National Music Museum

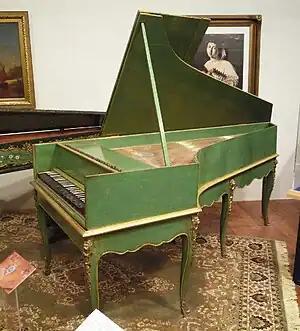
Grand piano by Louis Bas of Villeneuve-lès-Avignon, France, 1781. Earliest French grand piano known to survive; includes an inverted wrestplank and action derived from the work of Bartolomeo Cristofori (ca. 1700) with ornately decorated soundboard.

The NMM was founded as a partnership between the University of South Dakota, which provides staff and facilities for preservation, teaching, and research, and the Board of Trustees of the NMM, a non-profit, 501(c)(3) corporation that is responsible for acquisitions, public exhibiting, and programming. The NMM was established around the private musical-instrument collection, numbering approximately 2500 instruments, of Arne B. Larson. Larson's son, Dr. André P. Larson, was the founding director of the museum until his retirement in 2011.